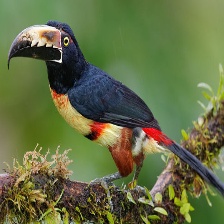
Species: COLLARED ARACARI
Scientific name: PTEROGLOSSUS TORQUATUS
ImageNet parent category: toucan